Sycamore Shoals State Historic Area

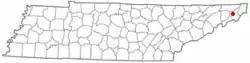
Sycamore Shoals State Historic Area

The flatlands around Sycamore Shoals have been sporadically inhabited by Native Americans for thousands of years, and were probably cultivated during the Mississippian period (ca. 1000–1600 C.E.). When the first European explorers arrived in the area in the early 18th century, the Cherokee were using the flats as a gathering place for hunting expeditions. In the 1760s, long hunters and traders established stations and hunting camps in the Watauga Valley in the vicinity of Sycamore Shoals. These early explorers called the flats the Watauga "Old Fields" due to their resemblance to once-cultivated lands that had been left fallow.